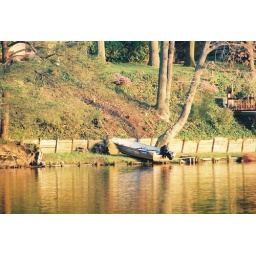
boat docked on shore of haven lake in milford delaware